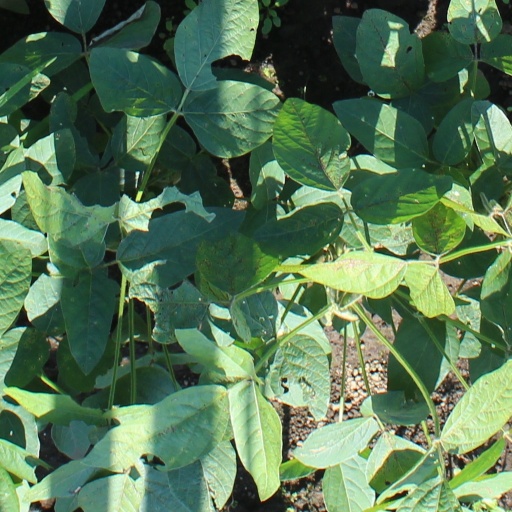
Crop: soybean